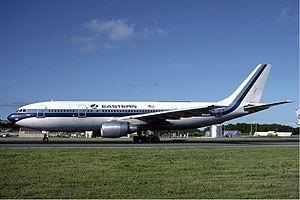
Eastern Air Lines était une importante compagnie aérienne américaine, qui exista de 1926 à 1991.